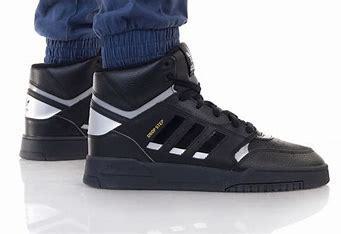
Brand: adidas
Model: Drop Step Skate